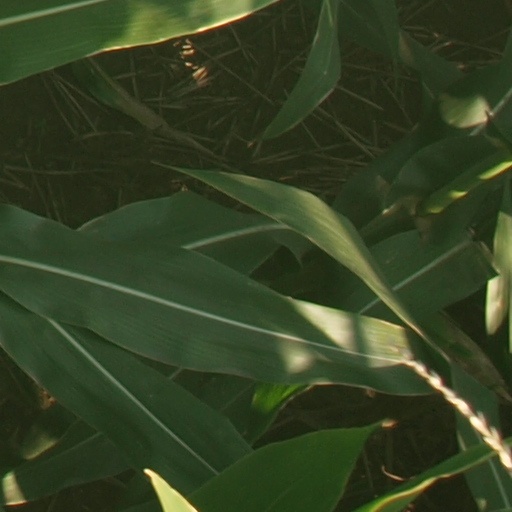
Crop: maize; corn